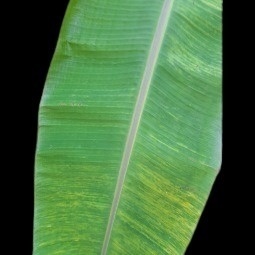
Label: Sulphur